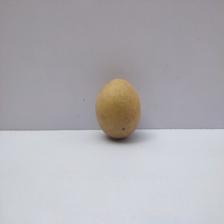
Size: Medium